Varthamana

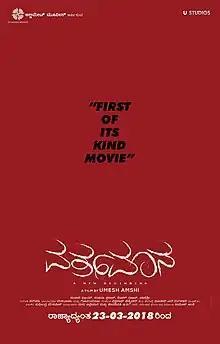
Movie poster

Varthamana (2018) is a Kannada Language film written and directed by Umesh Amshi, and produced by Ultimate Movies by Manu Bellimane and Hemavathi T.siga.